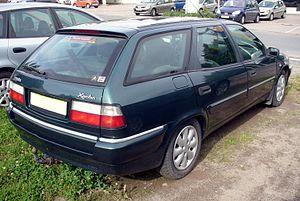
Heuliez est une société française fondée en 1920 et disparue en 2013. Elle travaillait en tant qu'unité de conception et de production pour différents constructeurs automobiles. Son siège social se situait à Cerizay dans les Deux-Sèvres. Son activité s'est définitivement arrêtée le 31 octobre 2013. Les bâtiments et machines de la société ont été repris par une SEM nommée «Fabrique régionale du Bocage», dont la région Poitou-Charentes est actionnaire majoritaire.